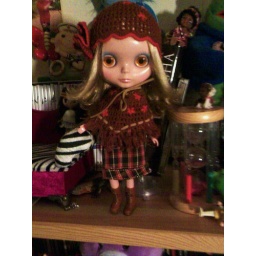
Eibeen Donaghy in brown & red